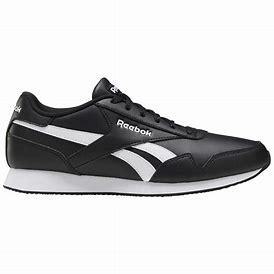
Brand: Reebok
Model: Royal Classic Jogger 3